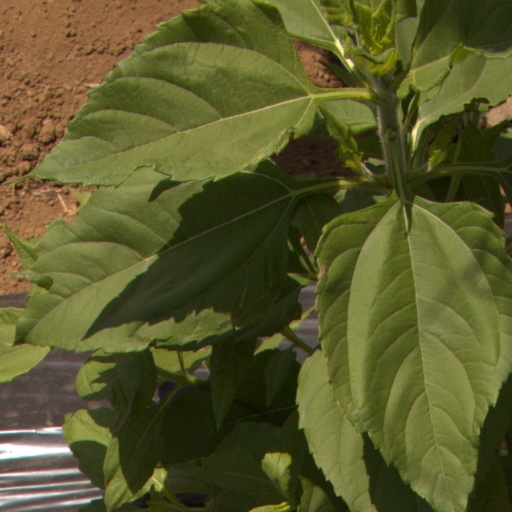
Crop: Jerusalem artichoke